Morning Star (British newspaper)

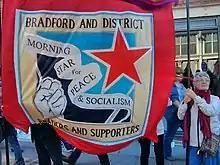
"Morning Star" readers and supporters banner

The "Morning Star" carries little commercial advertising, with low advertising rates, and the cover price does not pay for print and distribution. Consequently, the paper has always been dependent on donations from activists, readers, and trade unions. The paper relies on its "Star Fund" appeal (monthly target £18,000). In its past, the paper received a subsidy from the Soviet Union in the form of bulk orders. In 1981, its circulation was about 36,000, down from the "Daily Worker"s post-war peak.